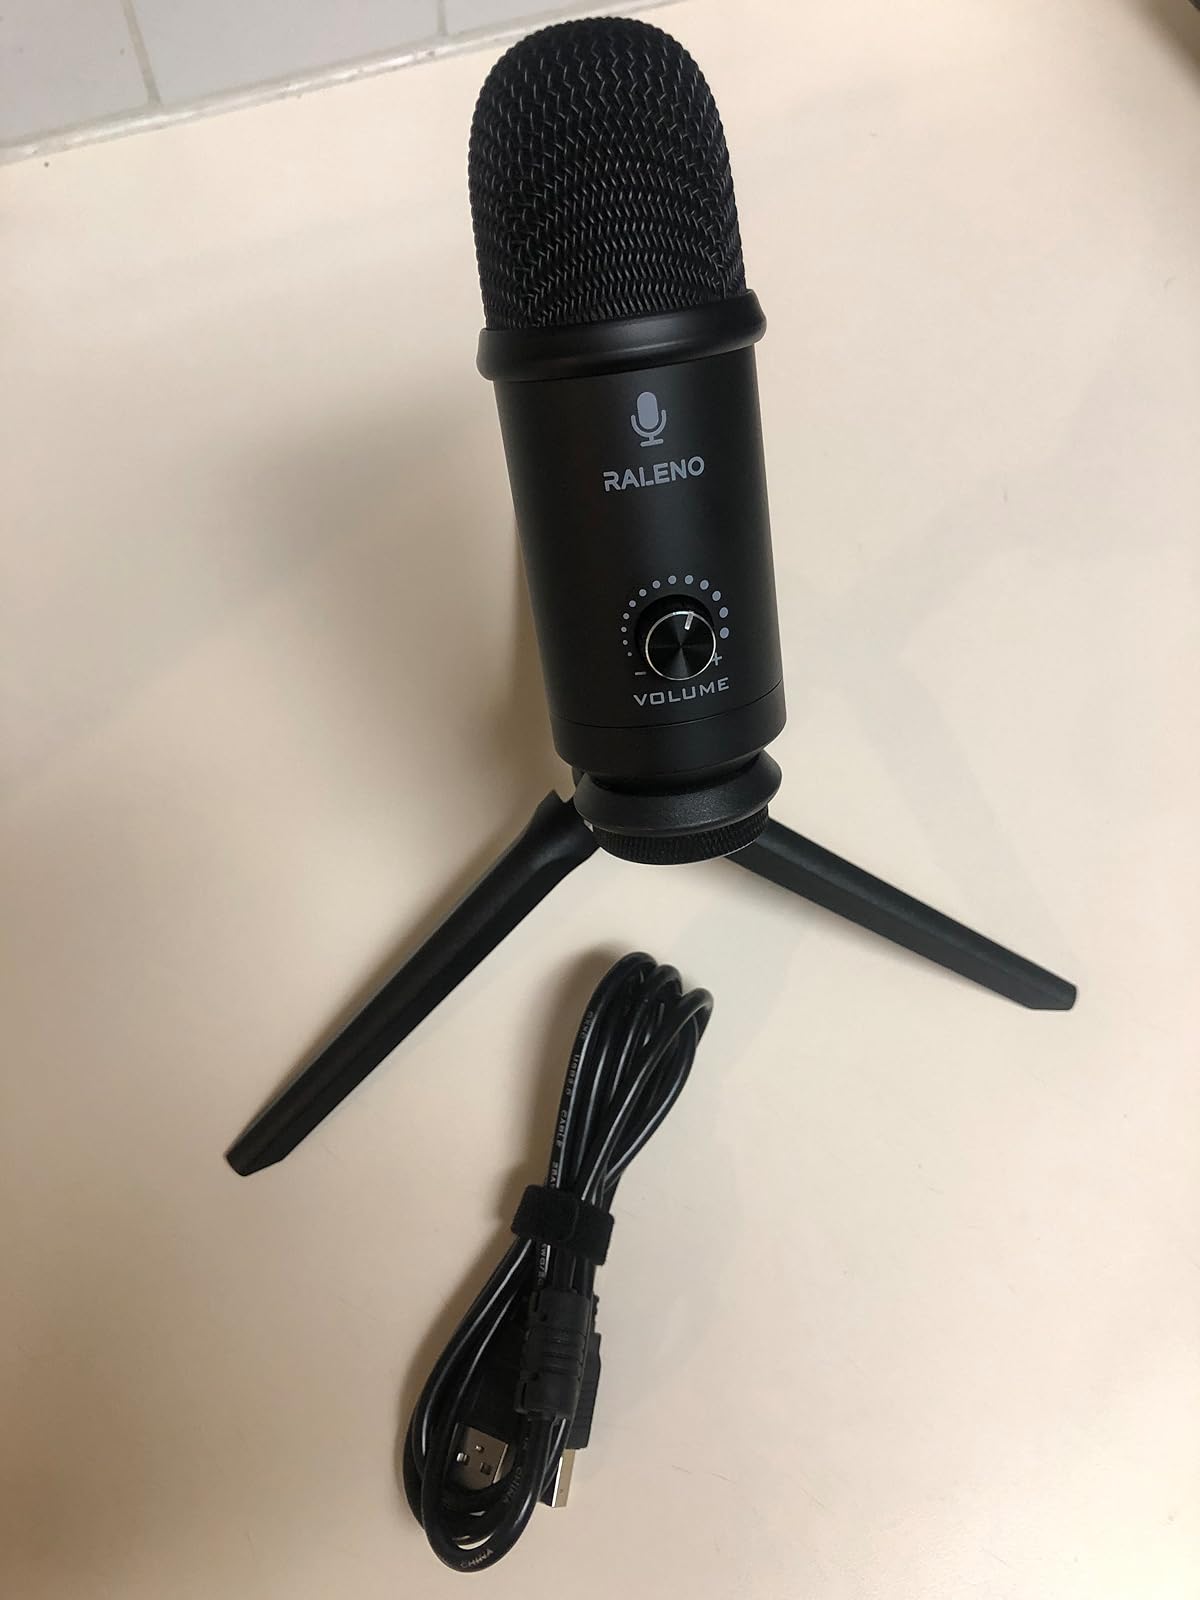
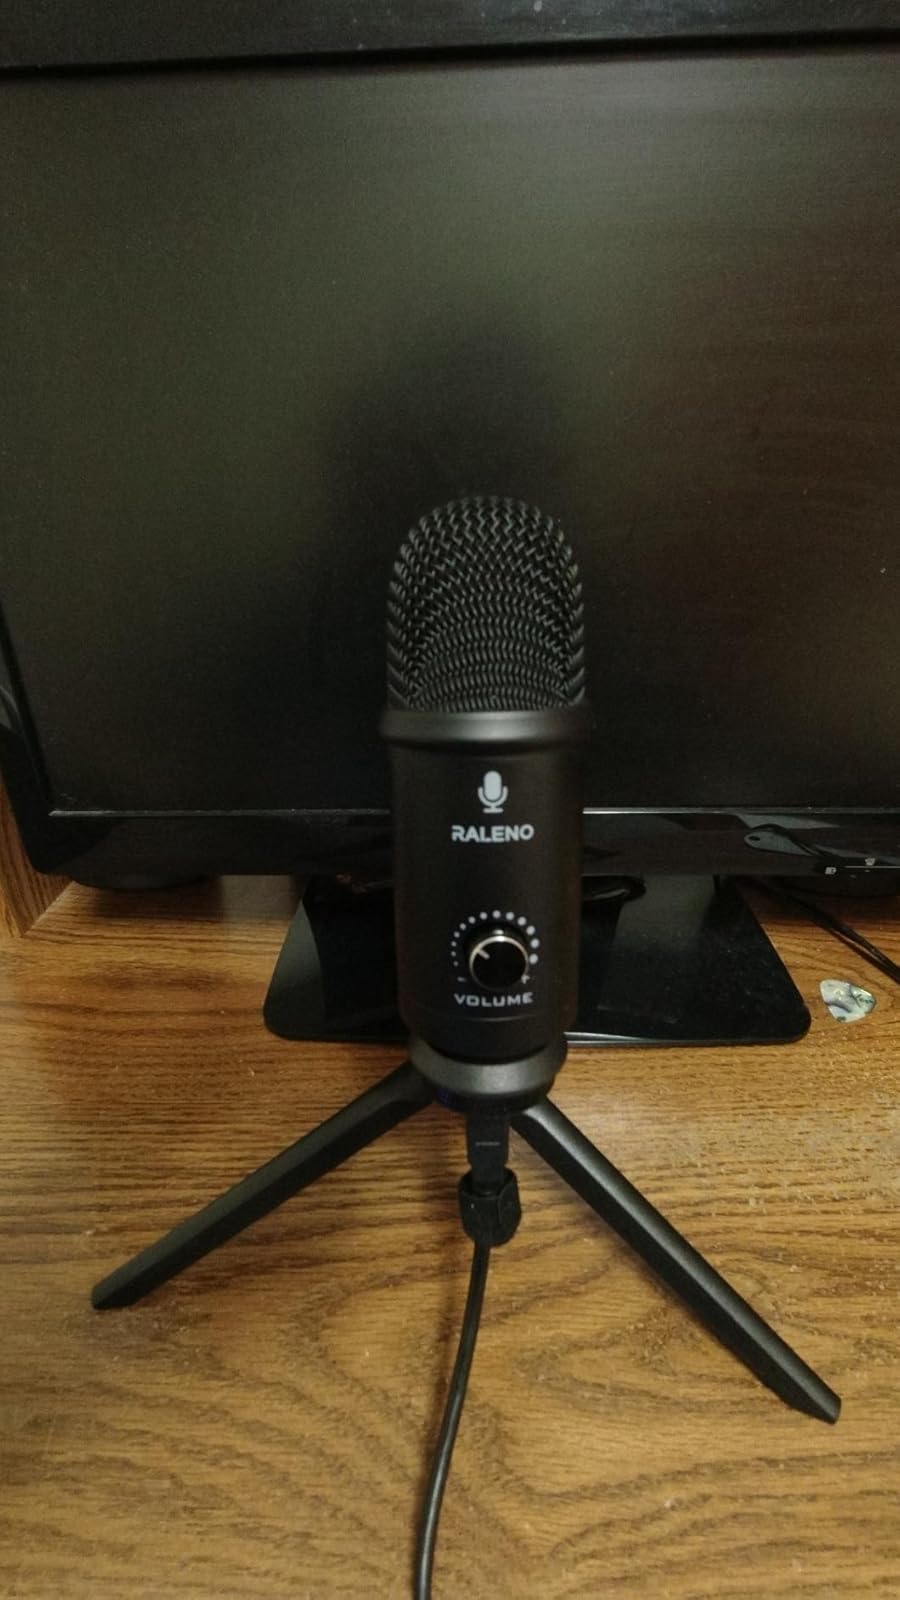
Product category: microphone
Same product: yes